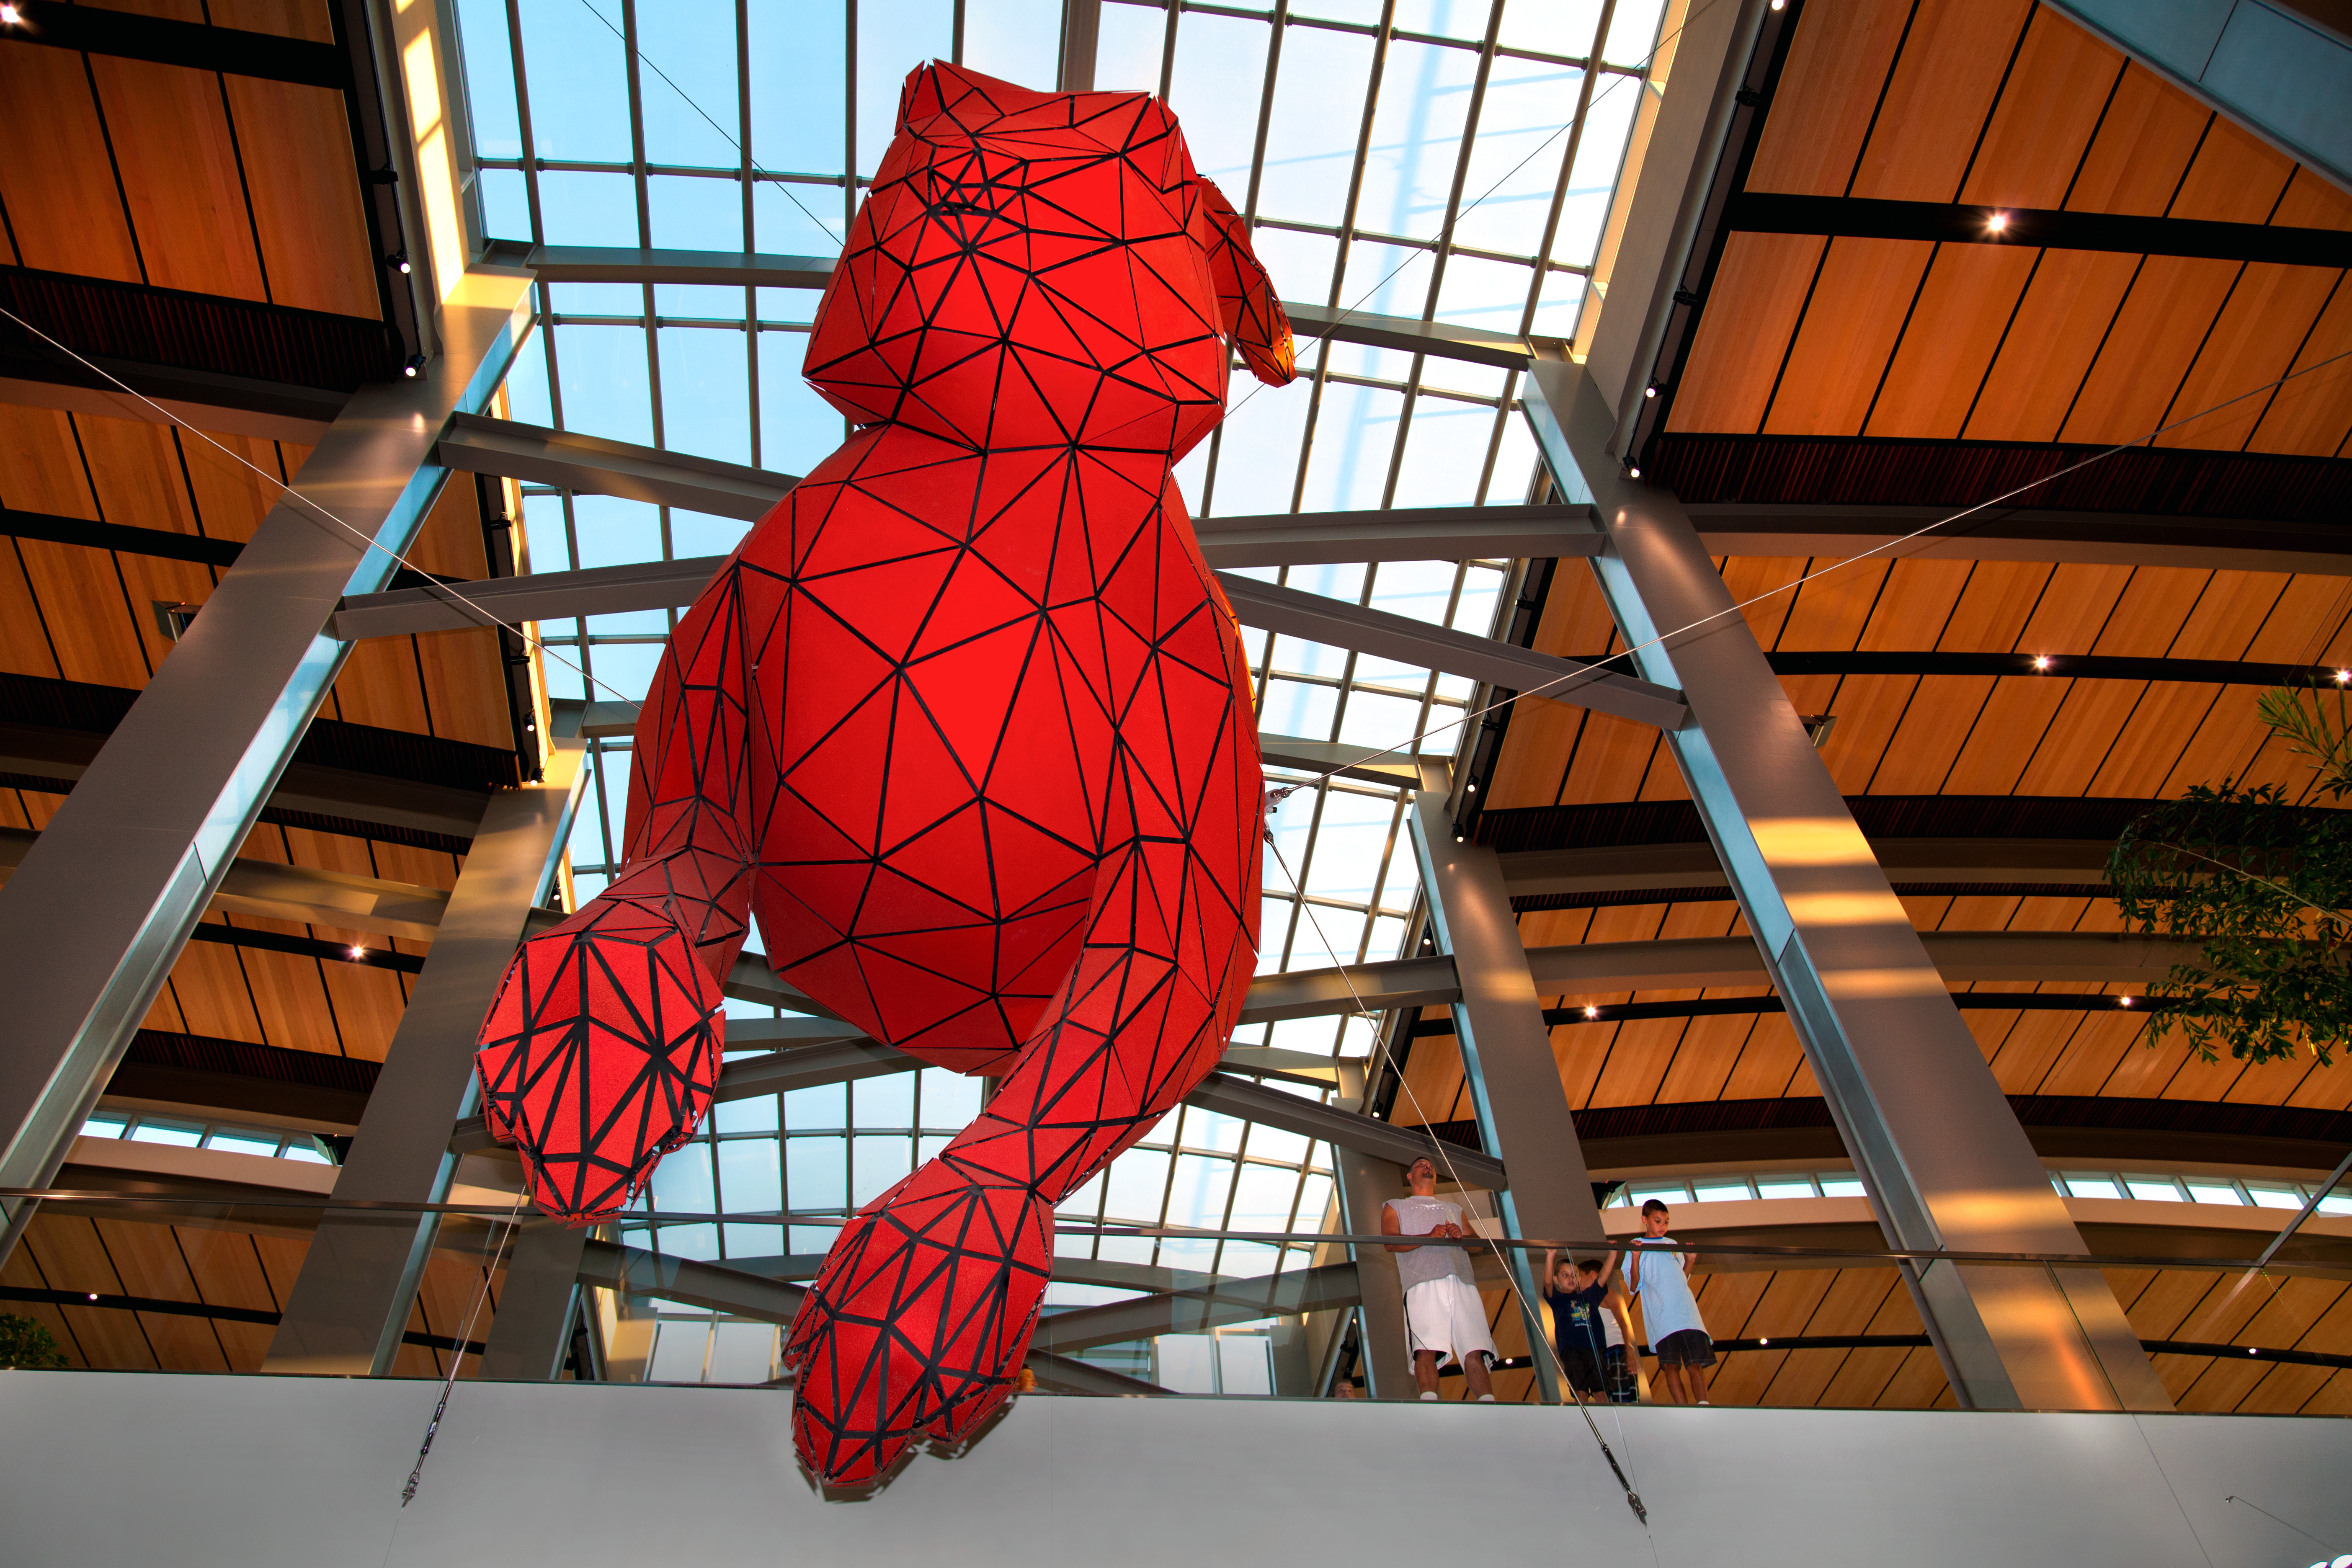
window, red, color, sculpture, art, design, symmetry, tourist attraction, publicart, smf, terminalb